National Irrigation Congress

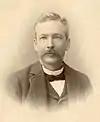
Luther Burbank

The congress was opened in Sacramento, California, in September, held in conjunction with a colorful Interstate Exposition of Irrigated Land and Forest Products. The "four great objects of the congress" were "To save the forests, store the floods, reclaim the deserts, and make homes on the land." Agronomist Luther Burbank, the "Wizard of the Plant Industry," told the delegates he had developed a "thornless cactus" that would "become the great fodder of arid regions."